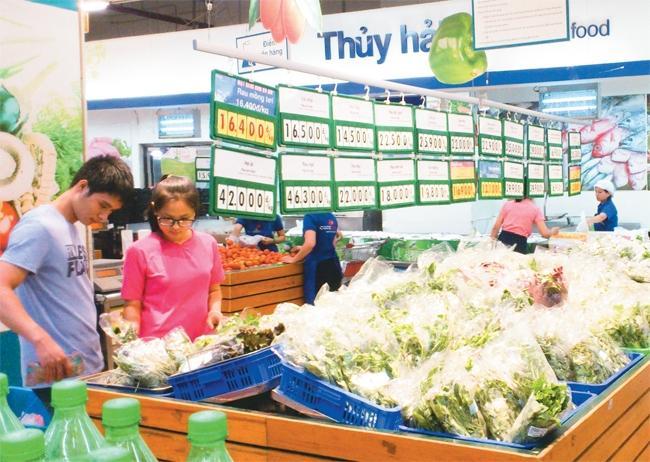
có một chàng trai và một cô gái đang đứng ở khu vực bày bán rau củ